Užice

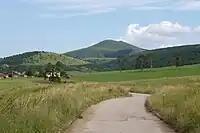
Mountain Zlatibor

Within the former Yugoslavia (established after the Second World War), Užice was renamed "Titovo Užice". From 1992, following the collapse of the pro-communist administration, "Titovo" (meaning Tito's) was removed, leaving the original city name "Užice". It was one of eight towns renamed Tito's town in Yugoslavia. Due to being "Titovo" and central-planning communist system, Užice received significant amounts of investment in infrastructure and local factories, which made the city one of the most highly developed for its size in former Yugoslavia. Following the break-up of the region, all the towns dropped the "Titovo" title.